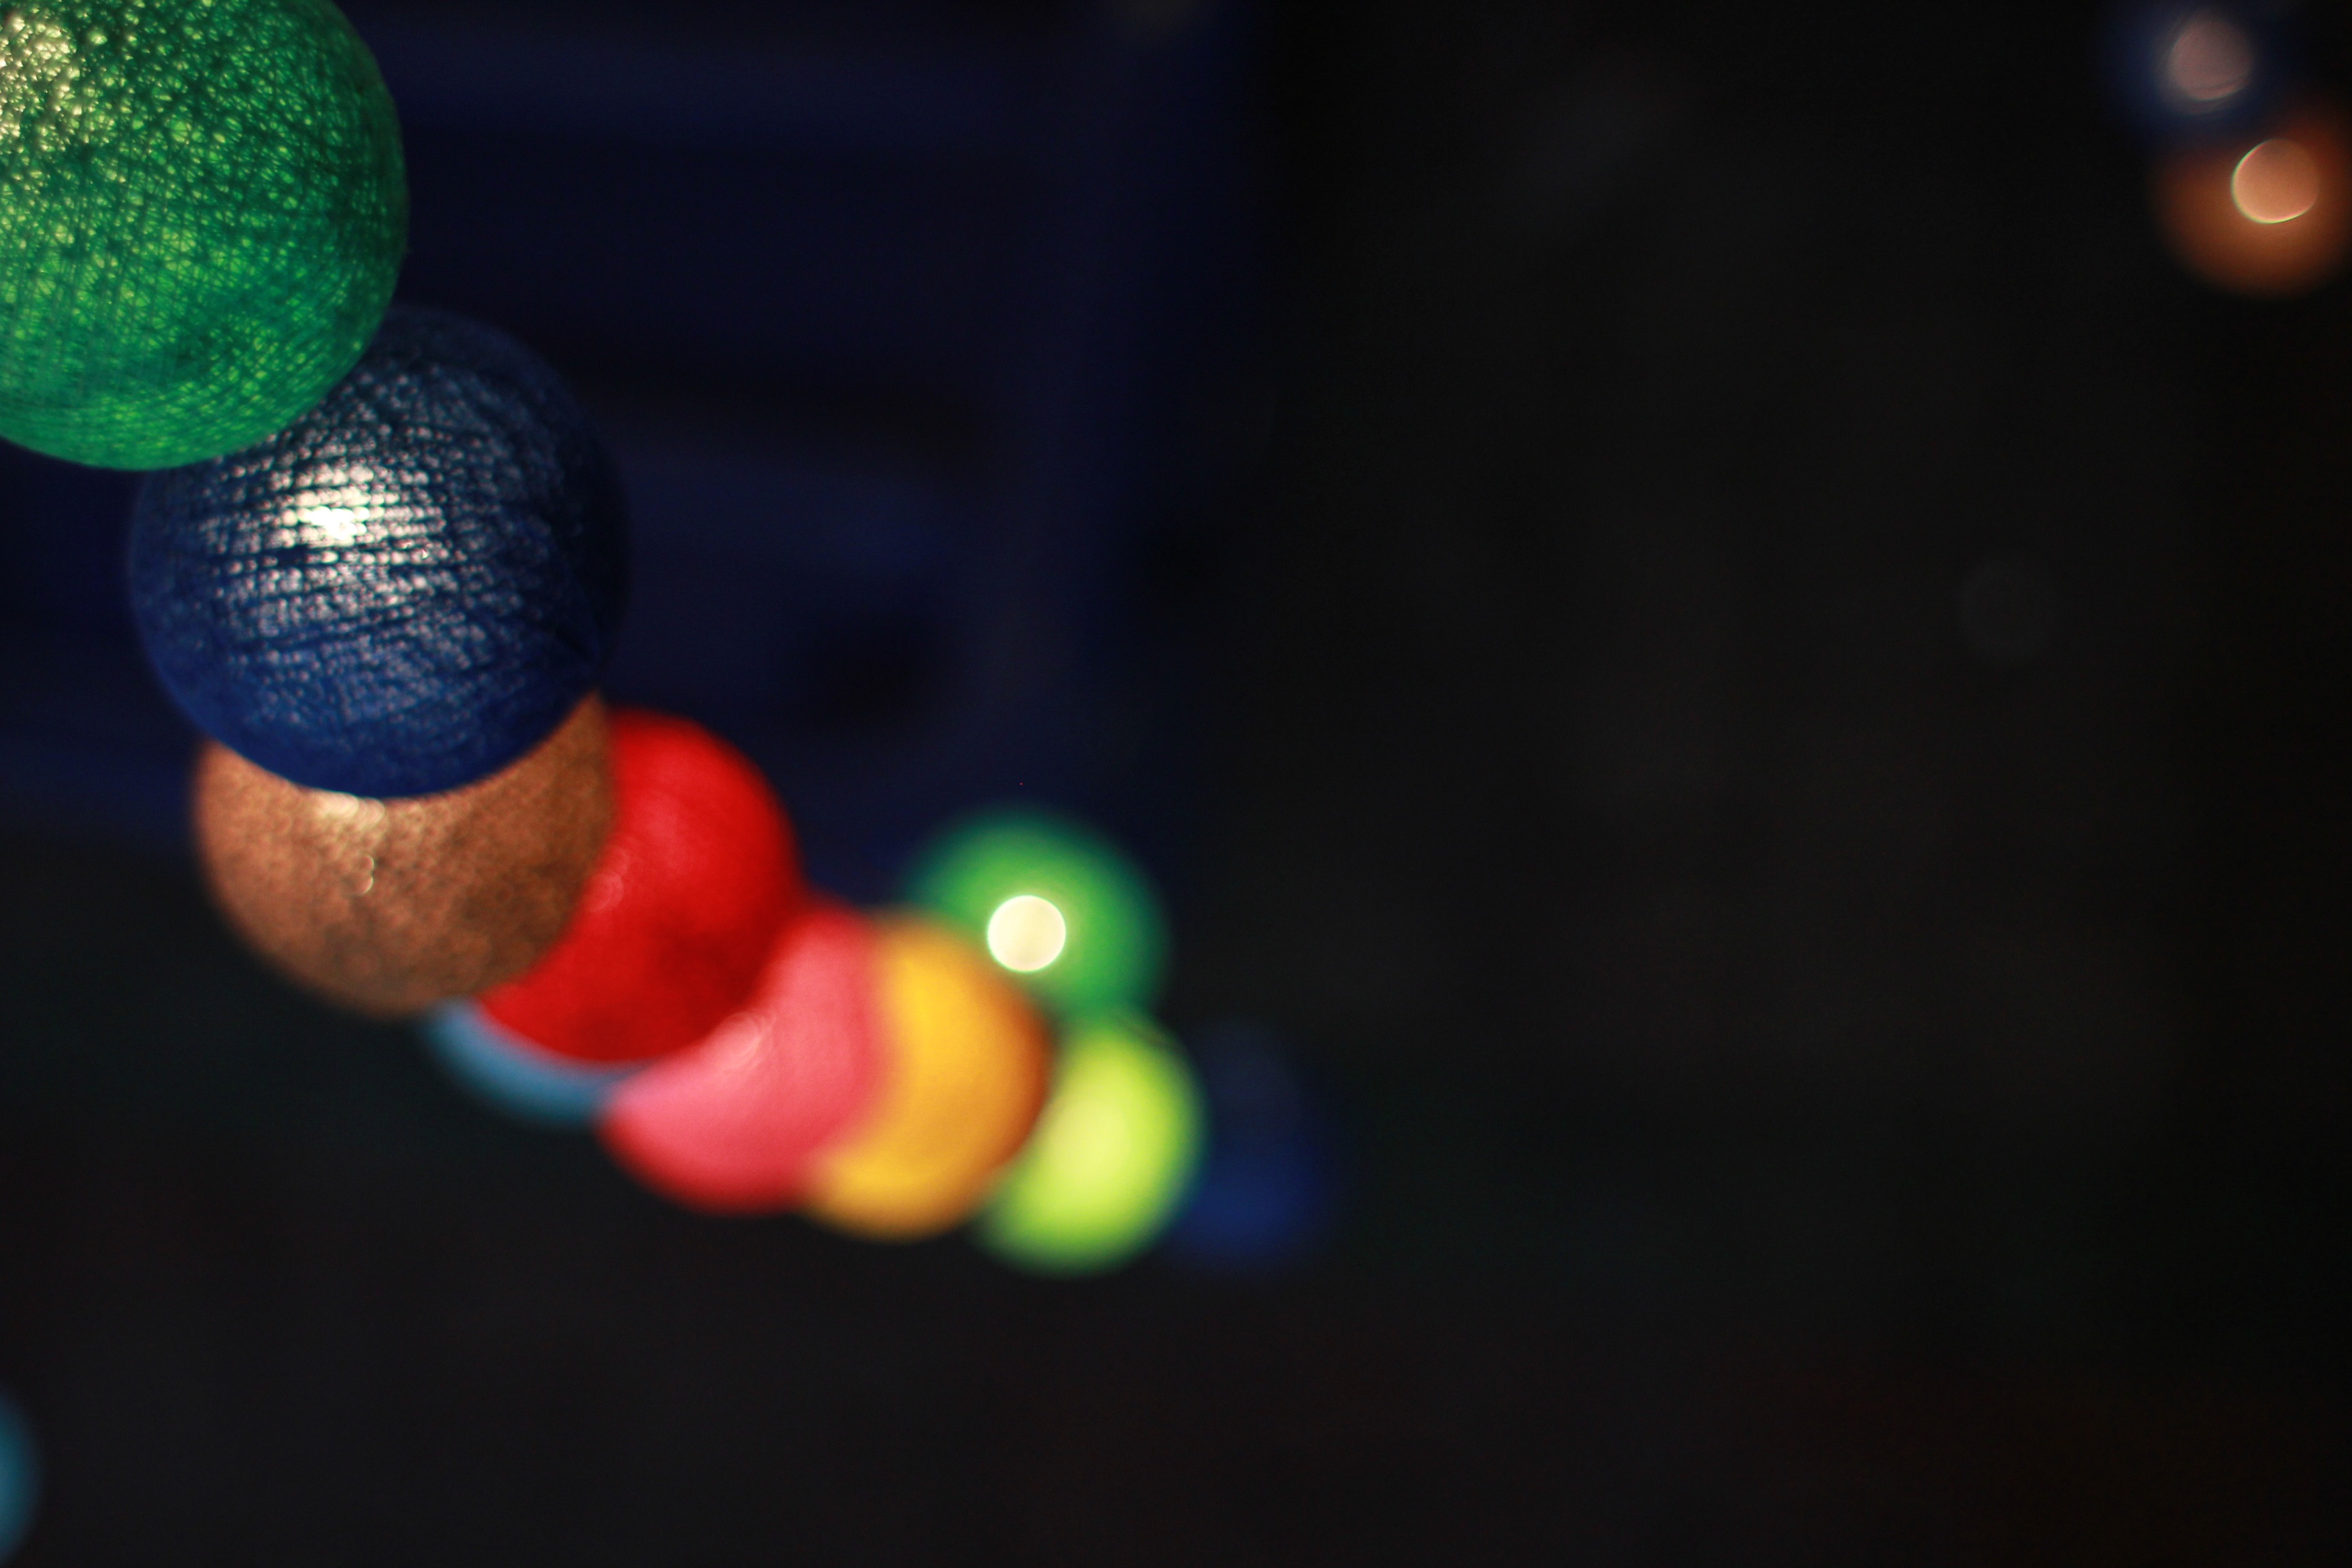
light, night, color, lighting, christmas decoration, ball, planet, screenshot, macro photography, computer wallpaper